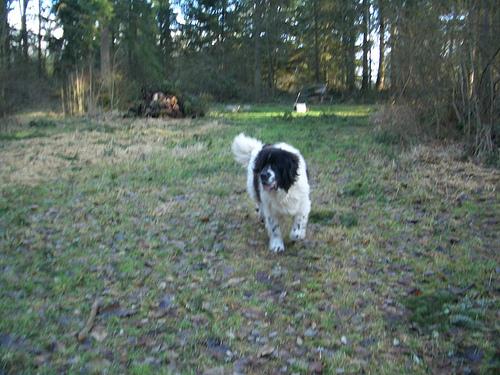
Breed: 215-n000031-Newfoundland